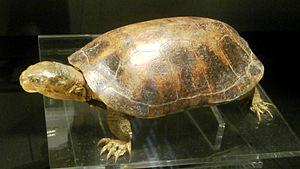
Mauremys mutica, l'Émyde mutique, est une espèce de tortues de la famille des Geoemydidae.